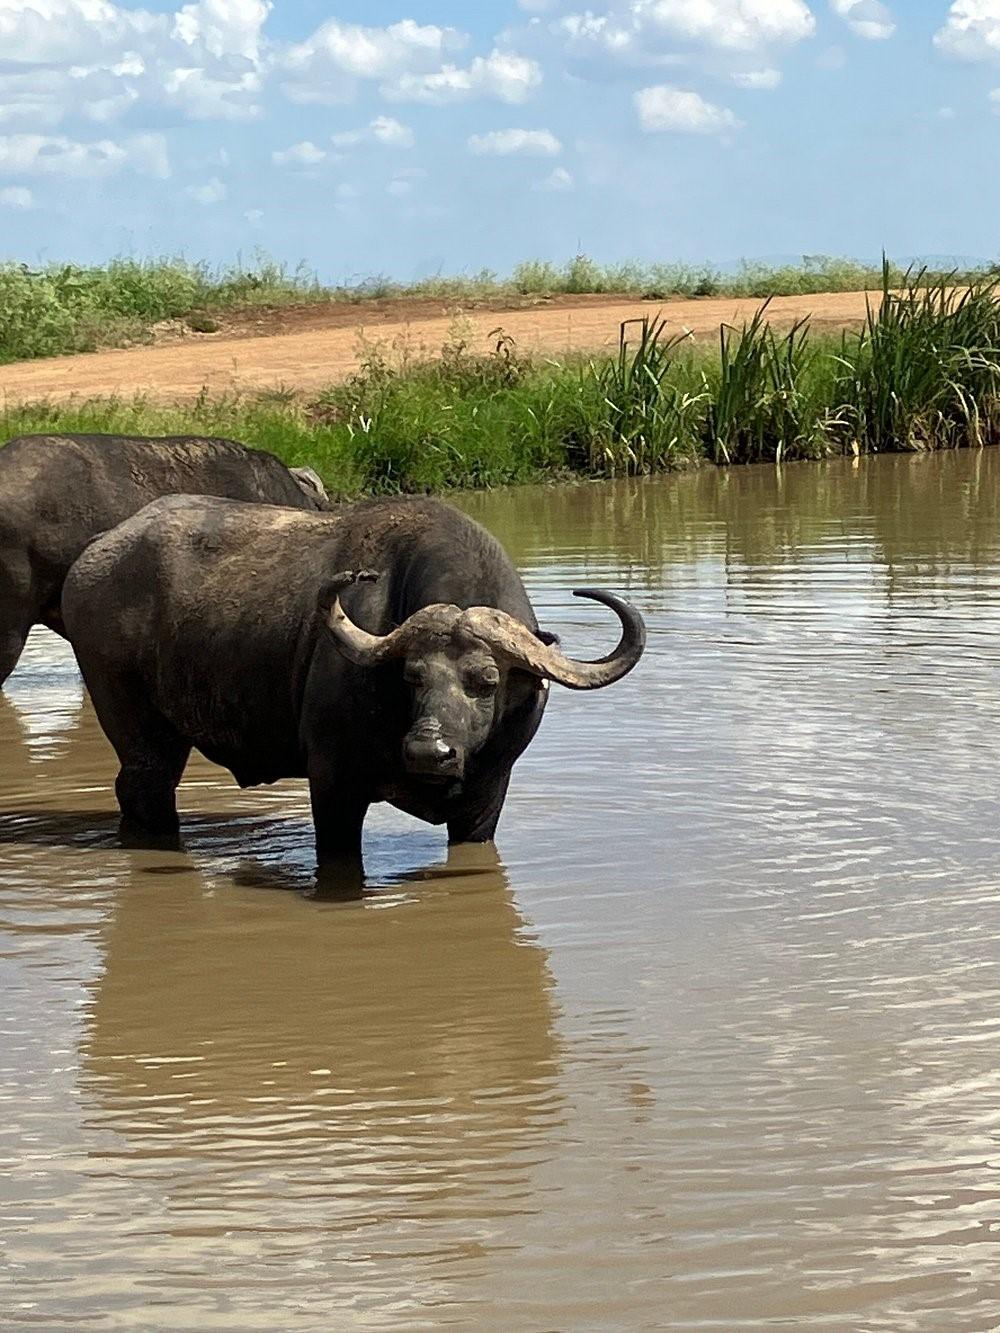
Mnyama wa mwituni aina ya mbogo akiwa ndani ya ziwa lililozungukwa na nyasi, mnyama huyu anafanana na ng’ombe na chakula chake ni majani.